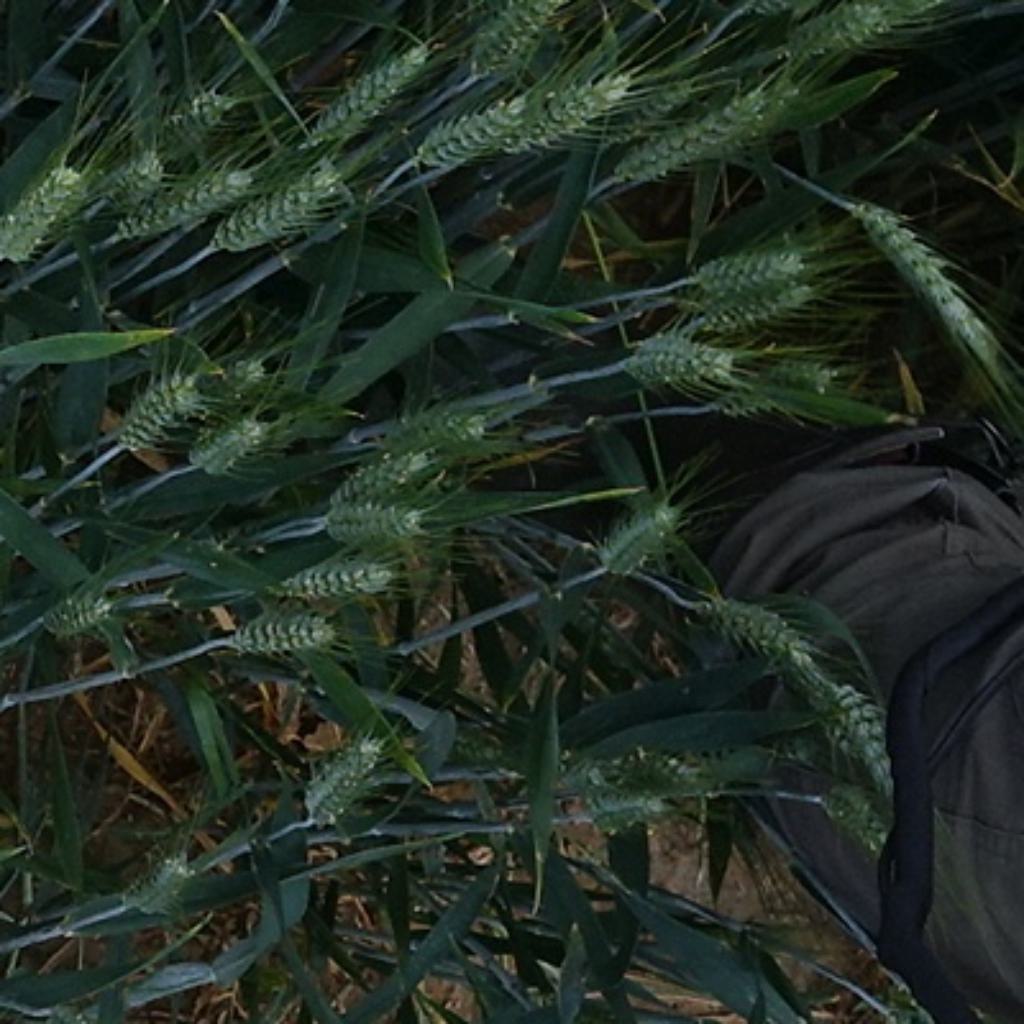
Country: France
Location: VLB
Wheat development stage: Filling